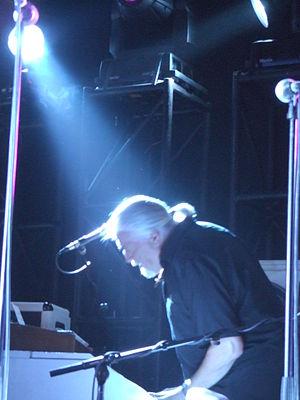
Jon Lord on stage for the Sunflower Jam, Londres, 2007
John Douglas Lord est un compositeur, pianiste et organiste britannique. Membre fondateur du groupe hard rock Deep Purple, il a également collaboré avec Whitesnake et produit de nombreuses compositions classiques.